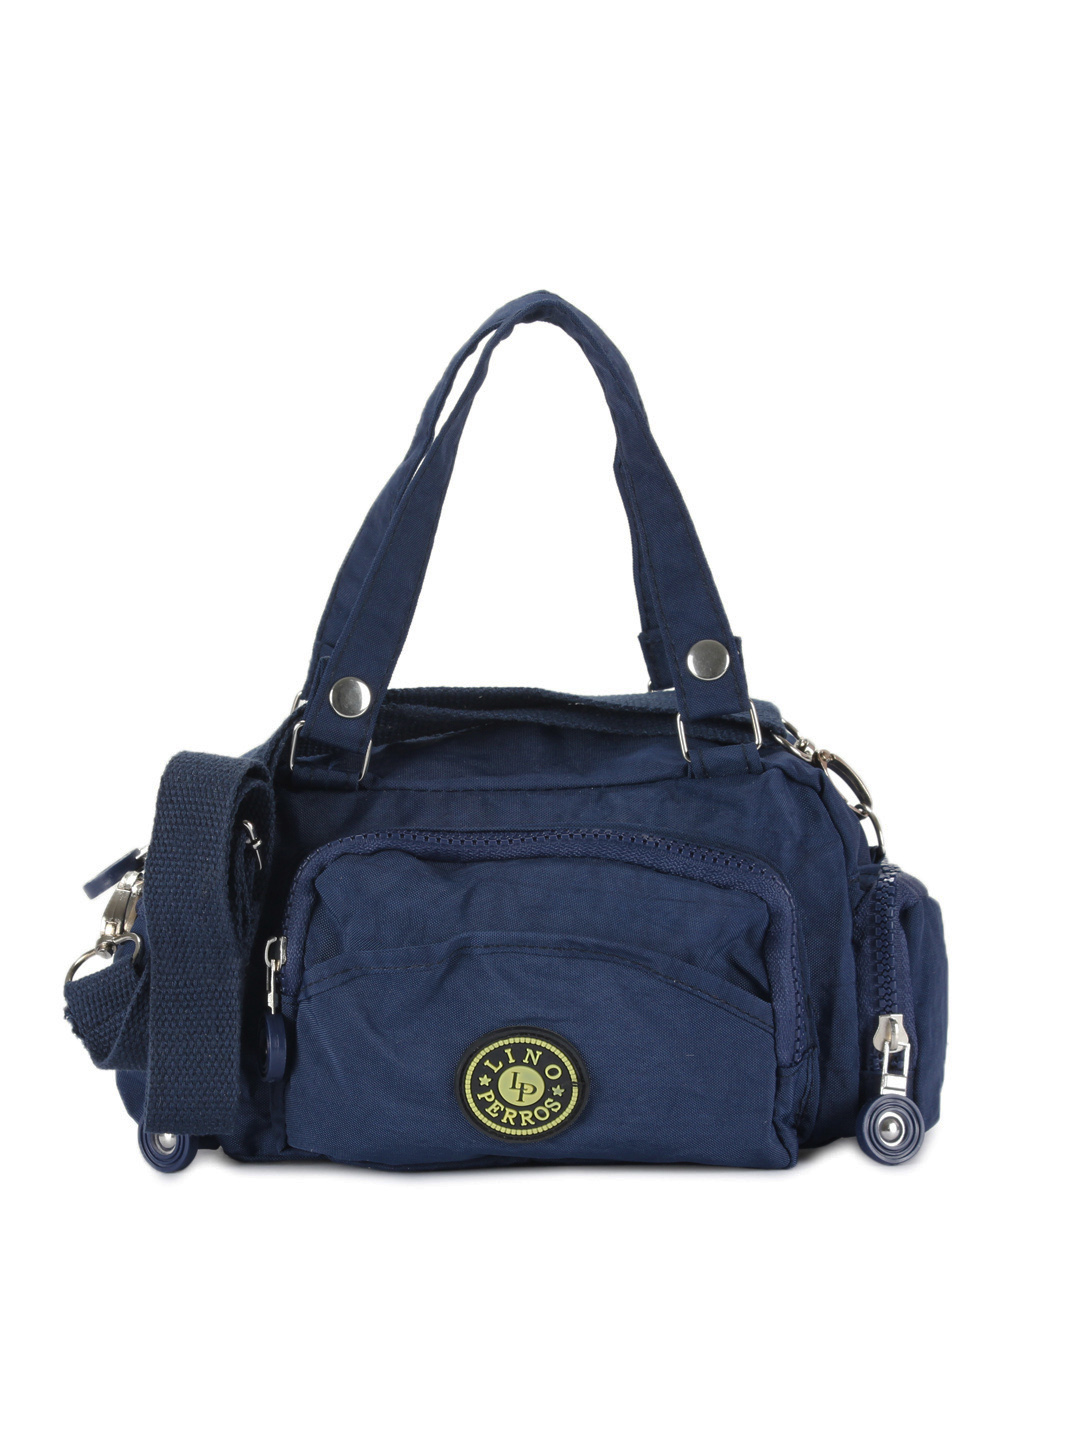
Lino Perros Women Blue Handbag
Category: Accessories / Bags / Handbags
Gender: Women
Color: Blue
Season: Summer 2012
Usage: Casual